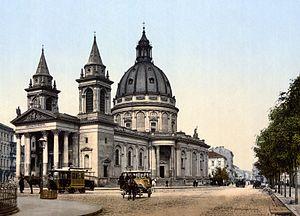
Plac Trzech Krzyży est une place située dans l'arrondissement de Śródmieście à Varsovie et qui relie Ulica Nowy Świat (Varsovie), au nord, avec l'Aleje Ujazdowskie (Varsovie), au sud.
Varsovie est depuis 1596 la capitale de la Pologne et depuis 1999 le chef-lieu de la voïvodie de Mazovie. Elle est située sur la Vistule, à environ 320 km de la mer Baltique et des Carpates. Peuplée par plus d'1,8 million d'habitants, la capitale polonaise est aussi la plus grande ville du pays et la 8ᵉ plus grande de l'Union européenne. Varsovie se divise en dix-huit arrondissements.